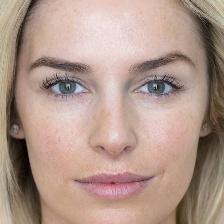
Label: faces